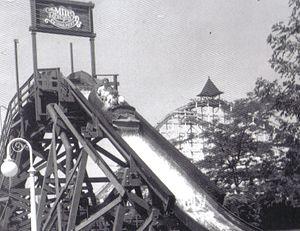
Ponypark Slagharen Aujourd'hui connu sous le nom Attractiepark Slagharen.